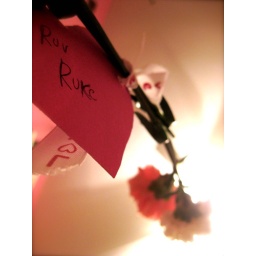
flowers taped on my door from my luke. who likes to pretend to be crasian and signed it in crasian speak.